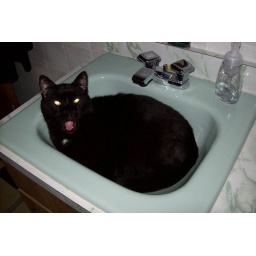
I have fierce mold in my bathroom sink